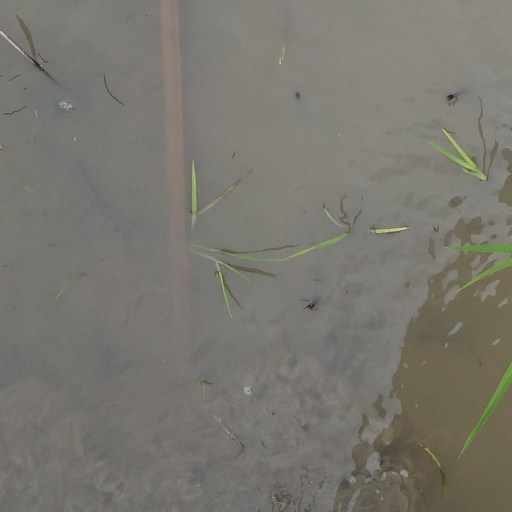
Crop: rice